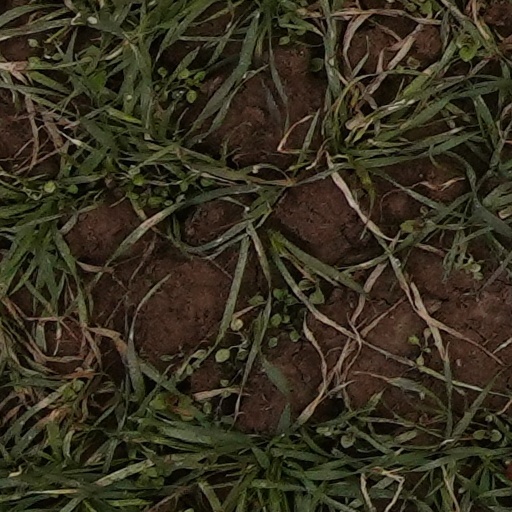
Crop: wheat